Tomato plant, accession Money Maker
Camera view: bottom (45 deg); turntable rotation: 30 degrees
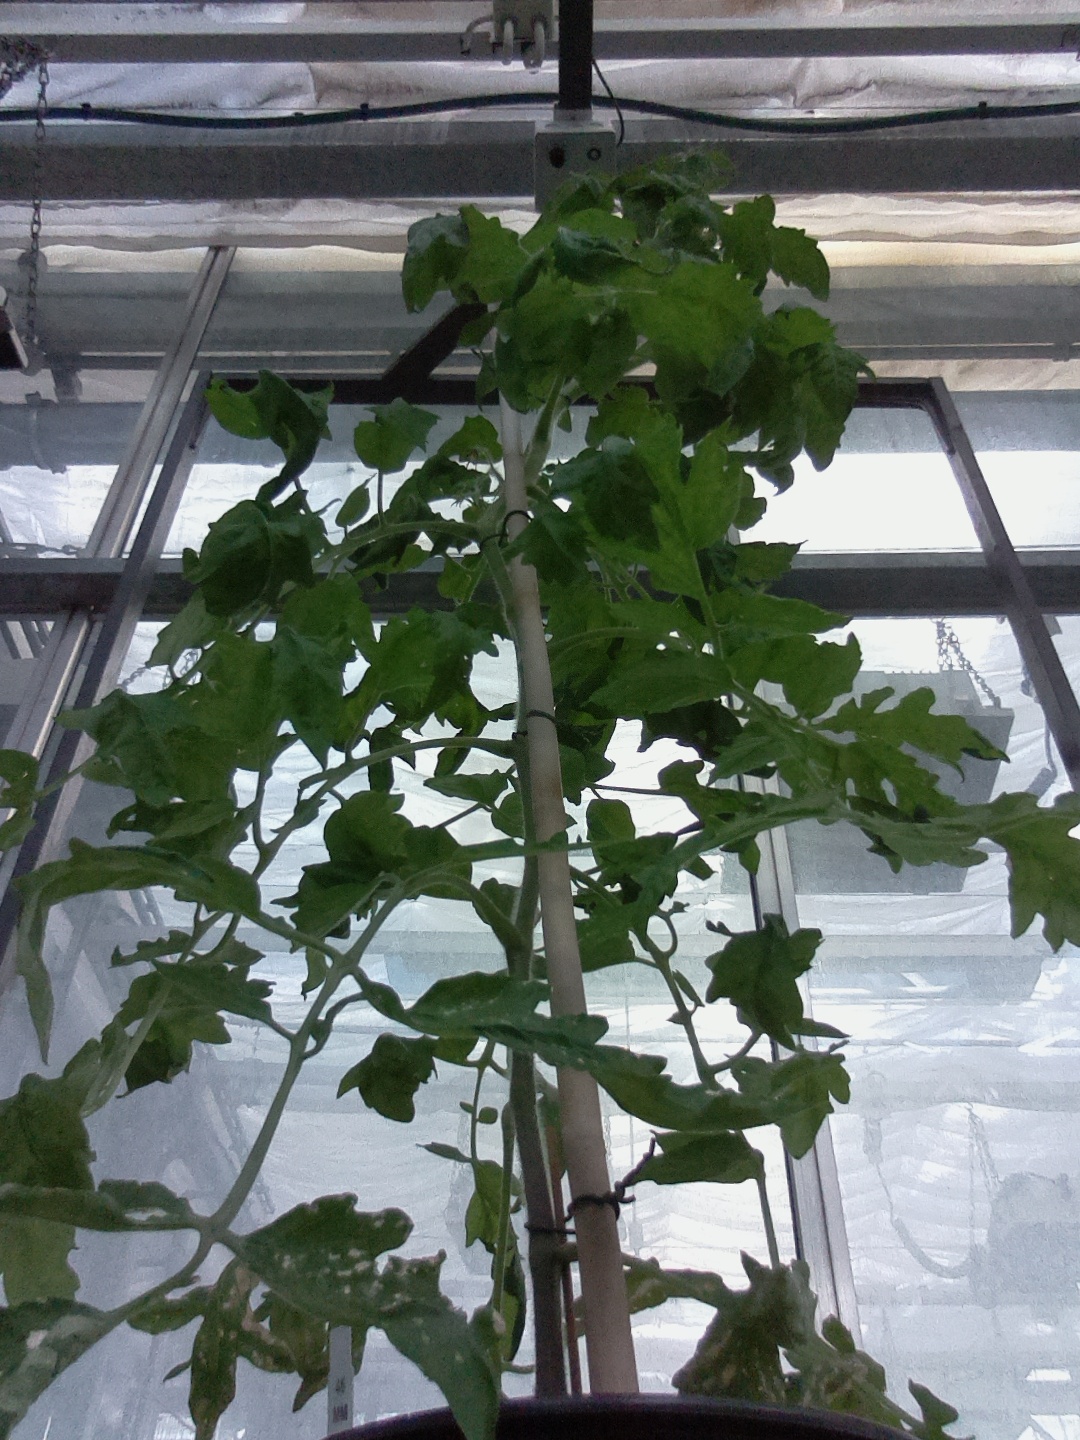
BBCH growth stage 65: Full flowering, 50%-60% of flowers open, first petals falling